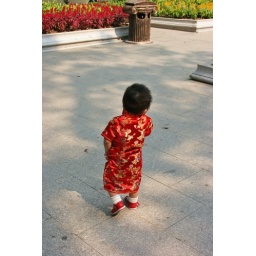
pretty girl in her lucky red dress